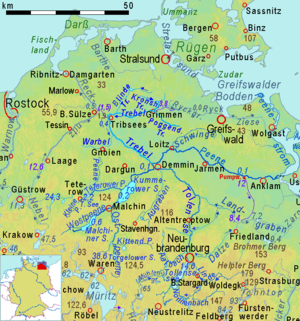
Le Ryck est un fleuve côtier allemand d'une longueur de 30,7 km qui coule dans le land du Mecklembourg-Poméranie-Occidentale. Il se jette dans la baie de Greifswald dans la mer Baltique.